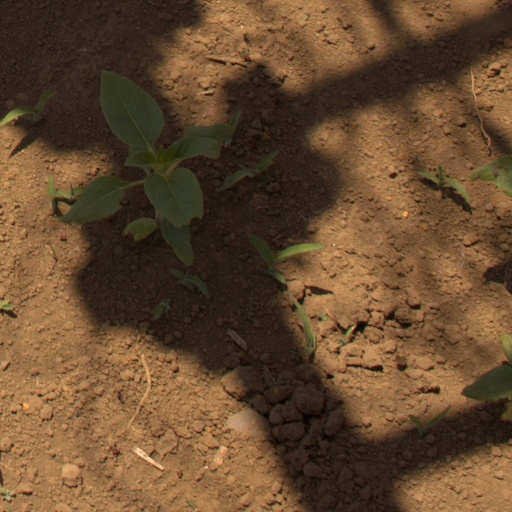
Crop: Jerusalem artichoke